Isaac Isaacs

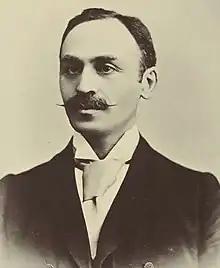
Isaacs in the 1898 Australasian Federal Convention album.

Isaacs was the son of Alfred Isaacs, a tailor of Jewish ancestry from the town of Mława, Poland. Seeking better prospects, Alfred left Poland and worked his way across Germany, spending some months in Berlin and Frankfurt. By 1845 he had passed through Paris and arrived to work in London, where he met Rebecca Abrahams; the two married in 1849. After news of the 1851 Victorian gold rush reached England, Australia became a very popular destination and the Isaacs decided to emigrate. By 1854 they had saved enough for the fare, departing from Liverpool in June 1854 and arriving in Melbourne in September. Some time after arriving the Isaacs moved into a cottage and shopfront in Elizabeth Street, Melbourne, where Alfred continued his tailoring. Isaac Alfred Isaacs was born in this cottage on 6 August 1855. His family moved to various locations around Melbourne while he was young, then in 1859 moved to Yackandandah in northern Victoria, close to family friends. At this time Yackandandah was a gold mining settlement of 3,000 people.